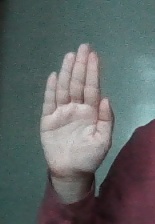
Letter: seen